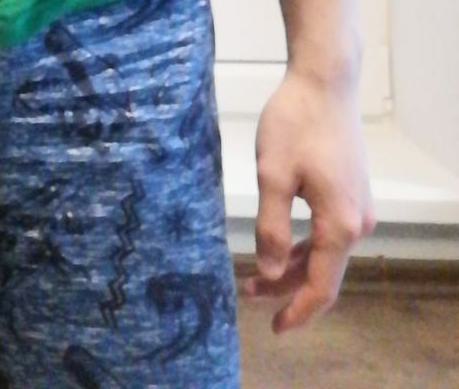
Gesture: no_gesture